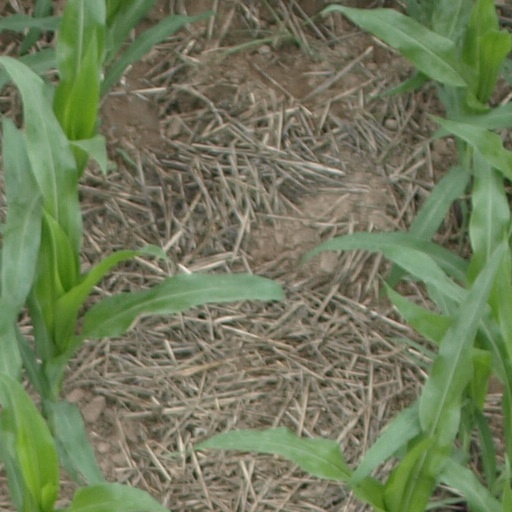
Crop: maize; corn